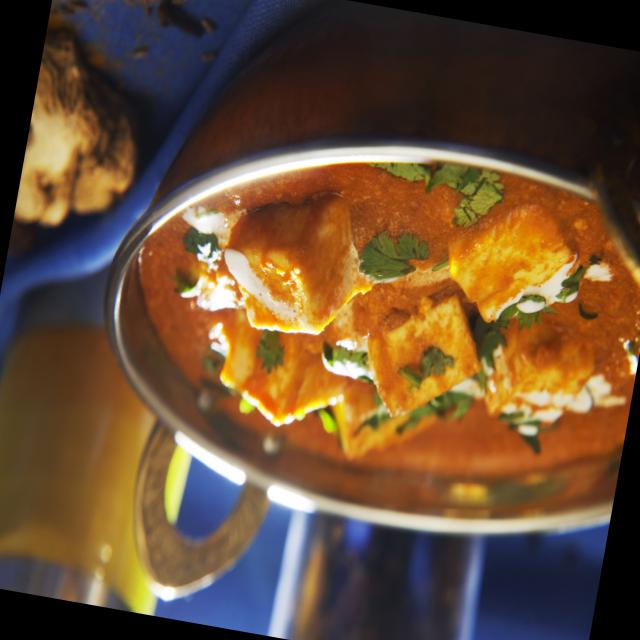
Dish: shahi_paneer